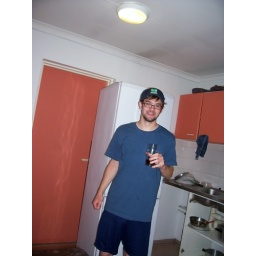
me drinking a bottle of $2 sherry that came in a plastic milk bottle.